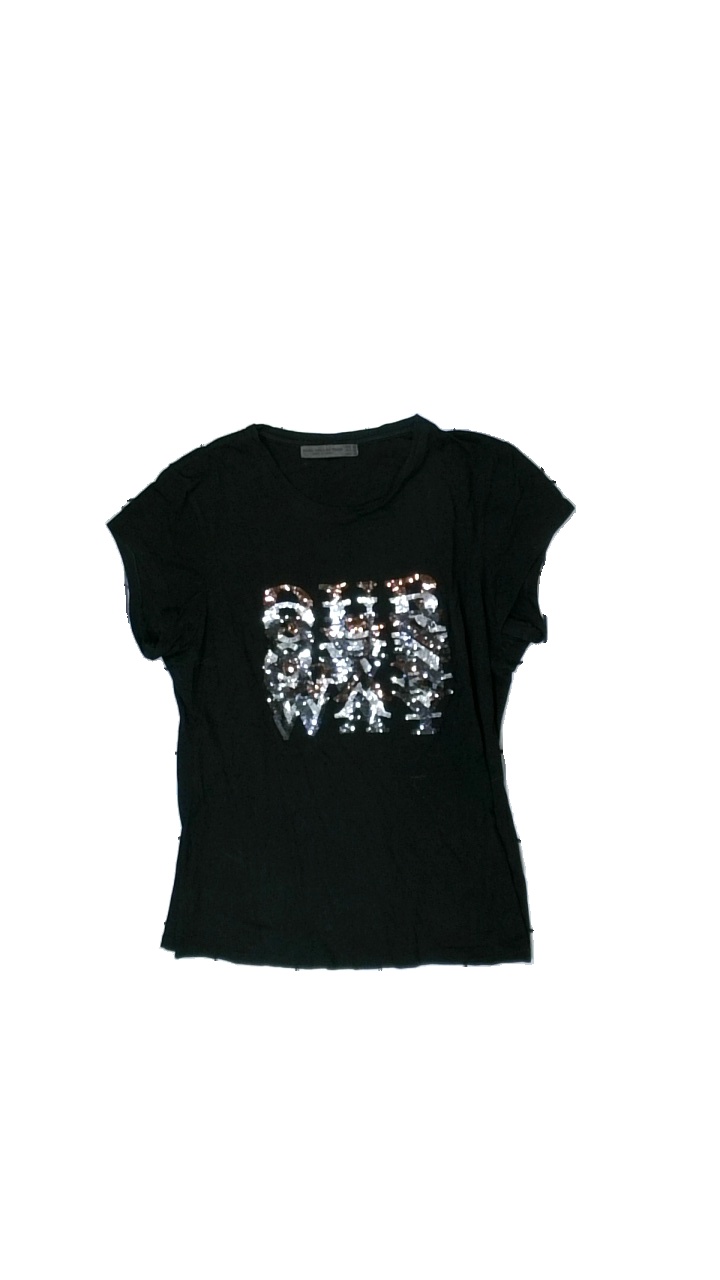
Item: T-shirt (Ladies)
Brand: Zara
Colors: Black
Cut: Tight
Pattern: Glitter
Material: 100% cotton
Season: All
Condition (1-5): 2
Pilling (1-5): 4
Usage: Export
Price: <50